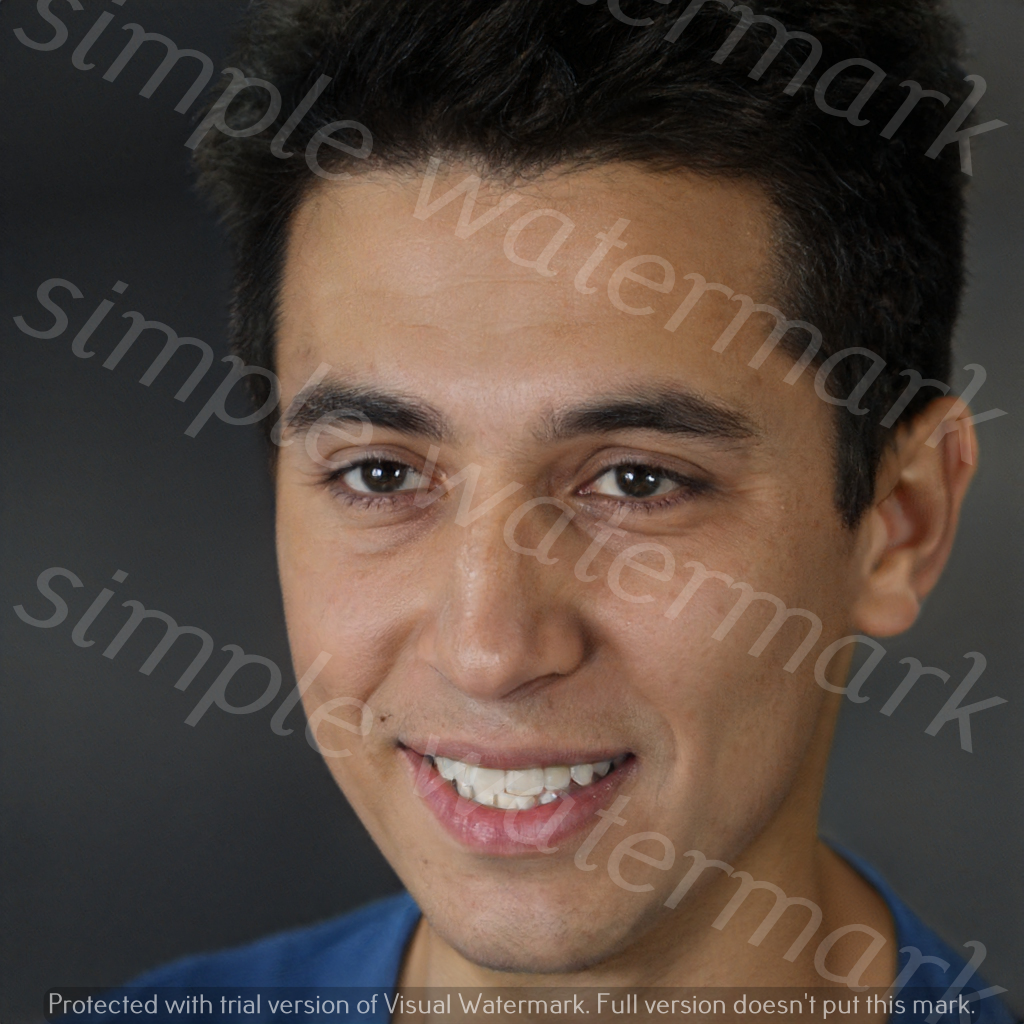
Label: Watermark